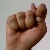
The image shows a hand gesture representing the letter 'T' in Indian Sign Language.